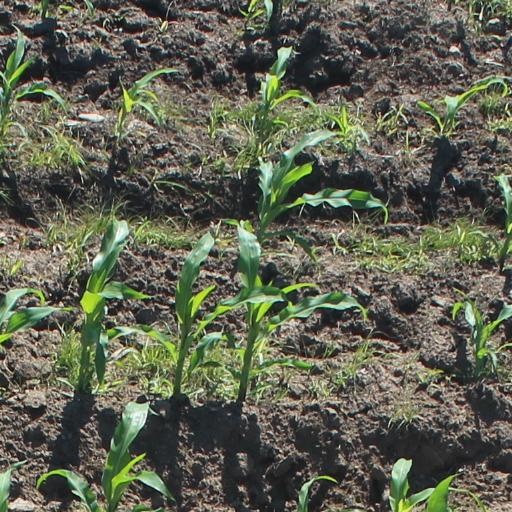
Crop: maize; corn